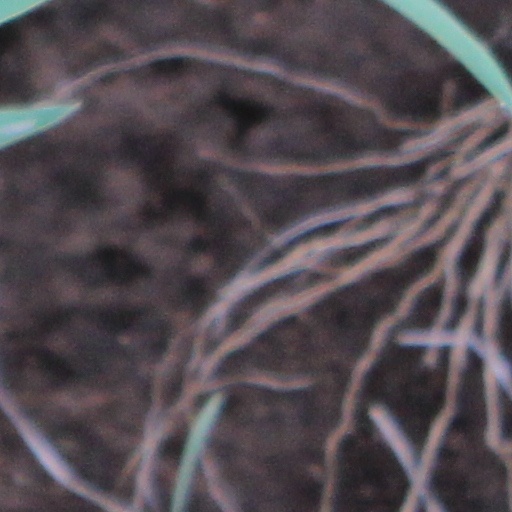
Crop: wheat